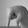
ASL letter: Q